Johannes Gouws

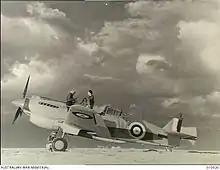
Armourers working on a P-40 Tomahawk in North Africa, 23 December 1941

In September 1941 he was posted to No. 40 Squadron SAAF which was then back in South Africa, the squadron's personnel were flown to Egypt to join the Desert Air Force. Until new aircraft arrived, the Squadron operated at Burg-el-Arab as an Advanced Maintenance Unit. In this period, six pilots were attached to No. 208 Squadron RAF for operational experience in modern monoplane fighters. The squadron became fully operational in March 1942, flying tactical reconnaissance missions and Photo Recce in support of British Eighth Army.